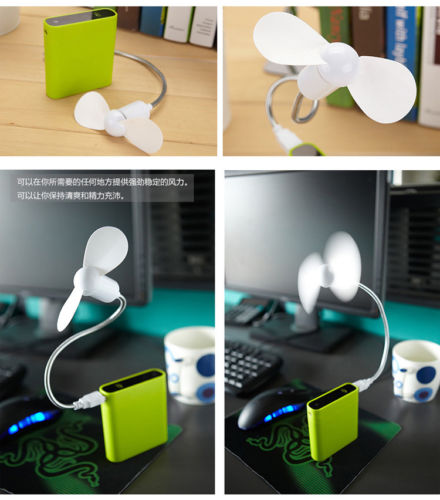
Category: fan